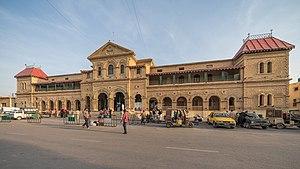
Le Thar Express est un train de voyageurs international exploité à raison d'un aller et retour par semaine entre Karachi, au Pakistan, et Jodhpur, en Inde.